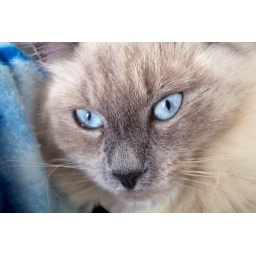
This photo was published in the National Library of Photography's Coffee table book in 2003